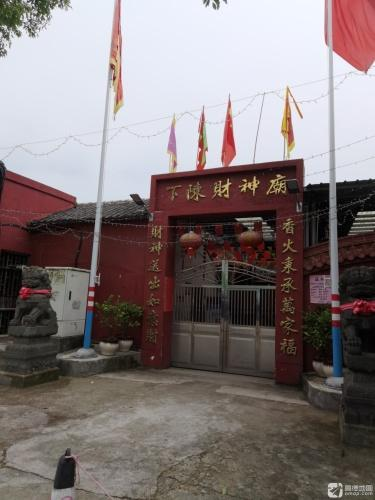
地标名称：下陈财神庙
所在城市：台州市·椒江区